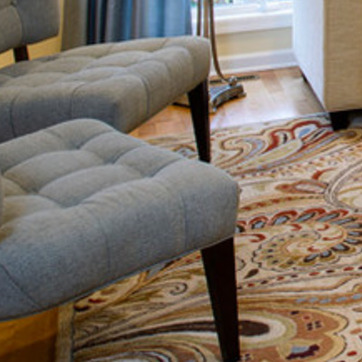
Material: fabric